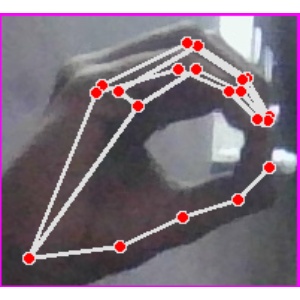
अक्षर: ठ